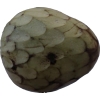
Label: cherimoya